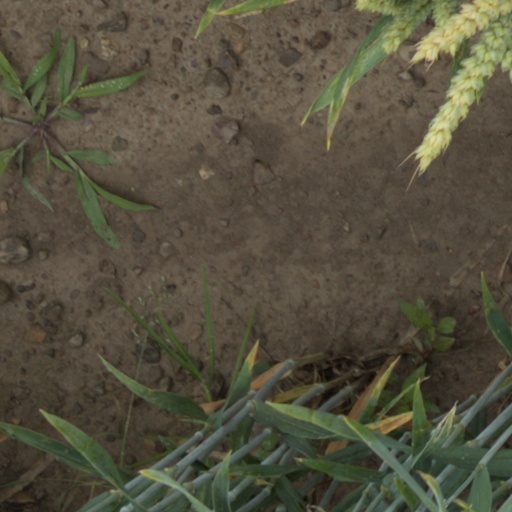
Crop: wheat